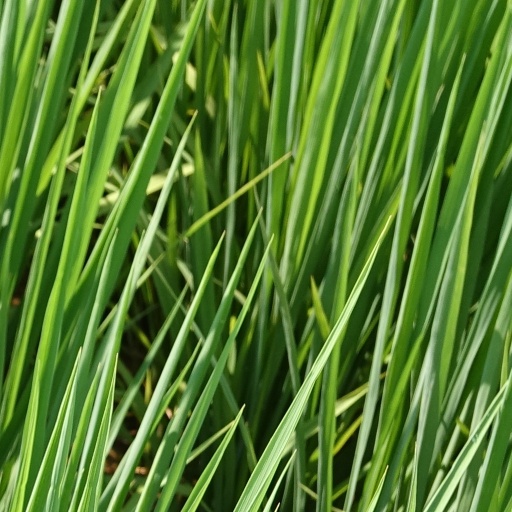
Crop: rice